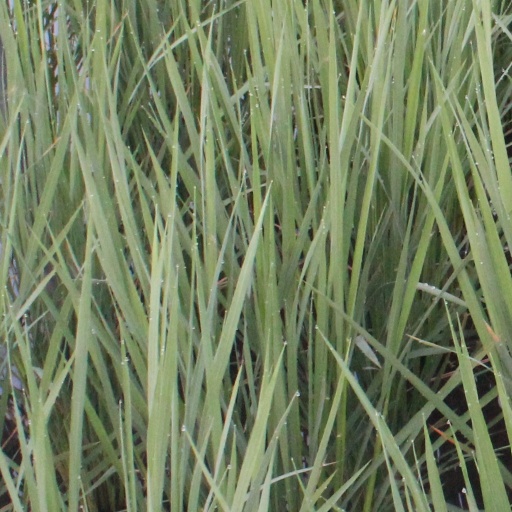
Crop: rice